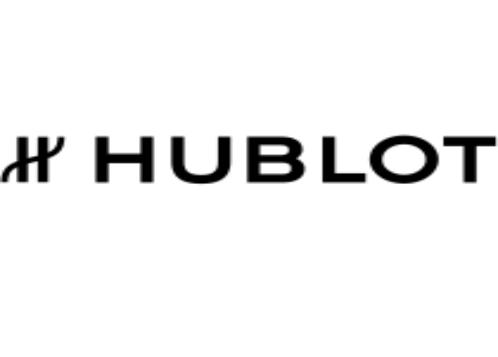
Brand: Hublot
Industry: Electronic